Land mobile station

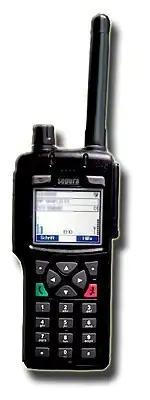

Land mobile station (or land mobile radio station) is a mobile radio station in the land mobile service that operates within a country or continent.